Asteroid impact prediction

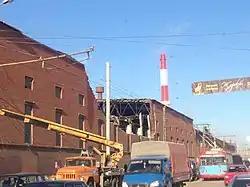
One of the 7,000 buildings damaged by the 2013 Chelyabinsk meteor

Three years later, in 2012, the 40 meter diameter asteroid 367943 Duende was discovered and successfully predicted to be on close but non-colliding approach to Earth again just 11 months later. This was a landmark prediction as the object was only , and it was closely monitored as a result. On the day of its closest approach and by coincidence, a smaller asteroid was also approaching Earth, unpredicted and undetected, from a direction close to the Sun. Unlike 367943 Duende it was on a collision course and it impacted Earth 16 hours before 367943 Duende passed, becoming the Chelyabinsk meteor. It injured 1,500 people and damaged over 7,000 buildings, raising the profile of the dangers of even small asteroid impacts if they occur over populated areas. The asteroid is estimated to have been 17 m across.